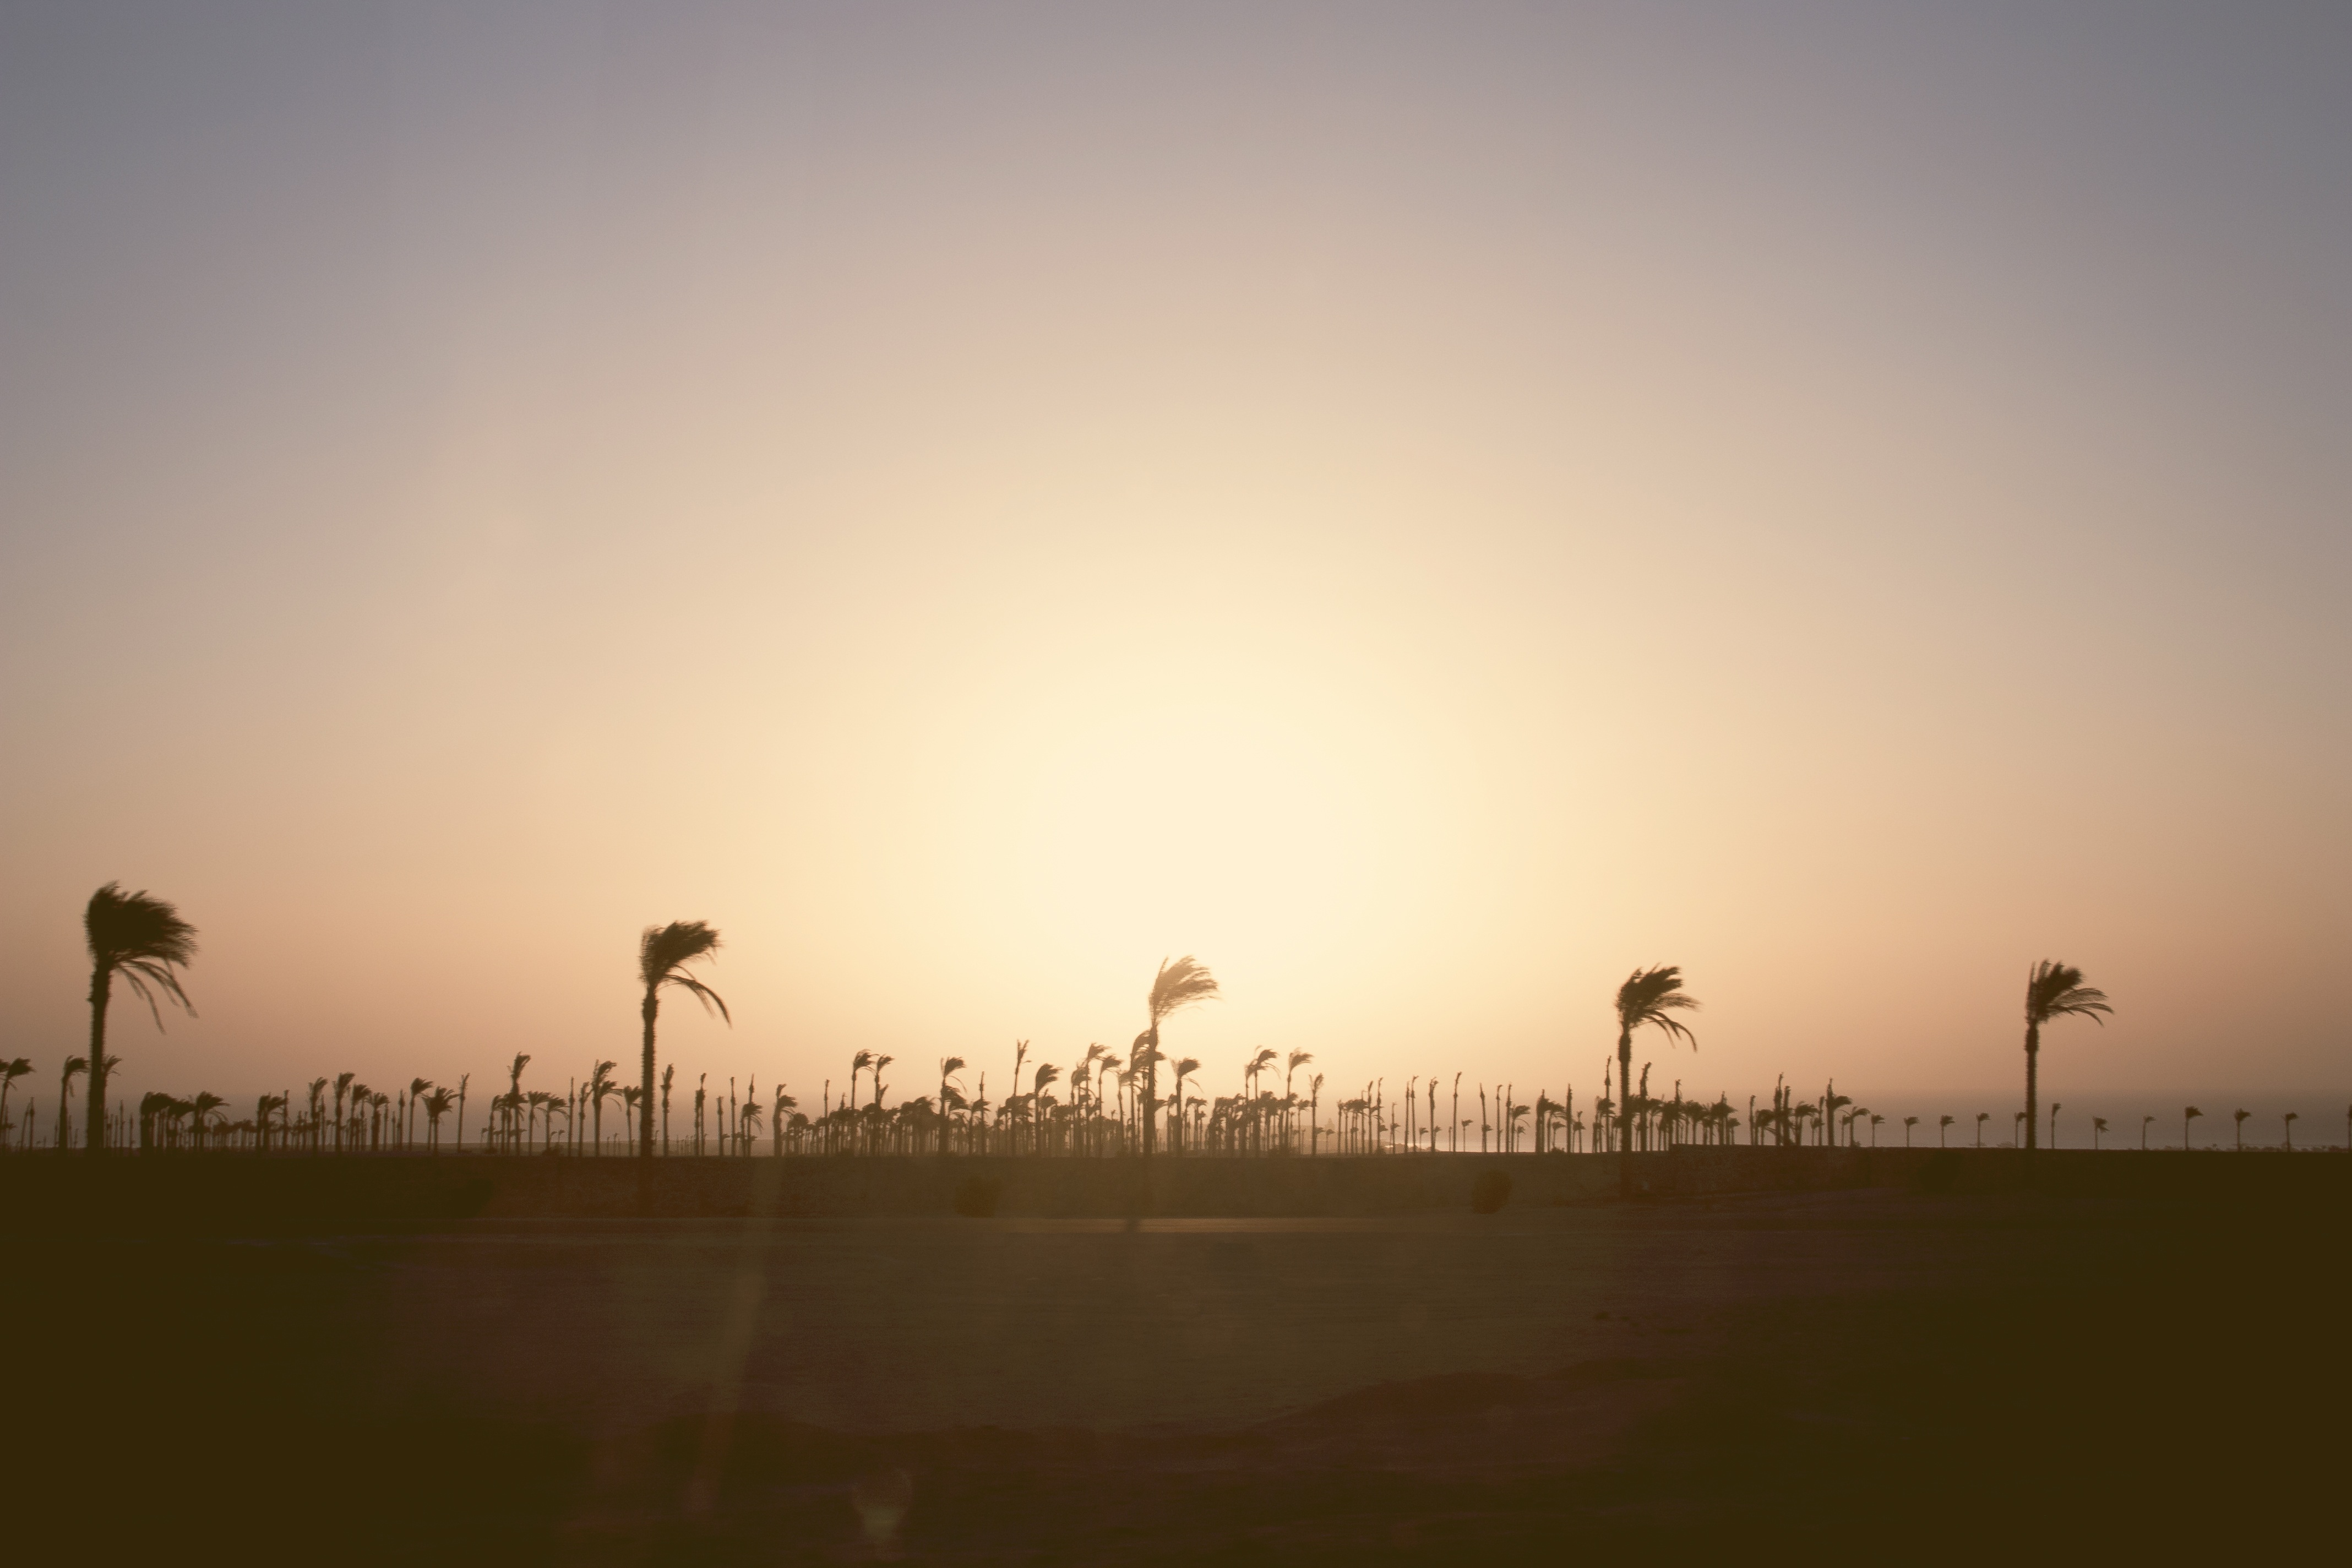
beach, landscape, sea, water, ocean, horizon, sky, boardwalk, sun, sunrise, sunset, sunlight, morning, wind, dawn, coastline, dusk, evening, tropical, seascape, haze, sunny, daylight, mexico, windy, palms, palm trees, atmospheric phenomenon, atmosphere of earth